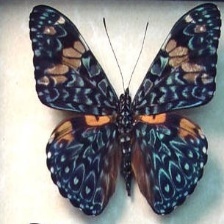
Species: RED CRACKER